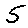
Label: 5